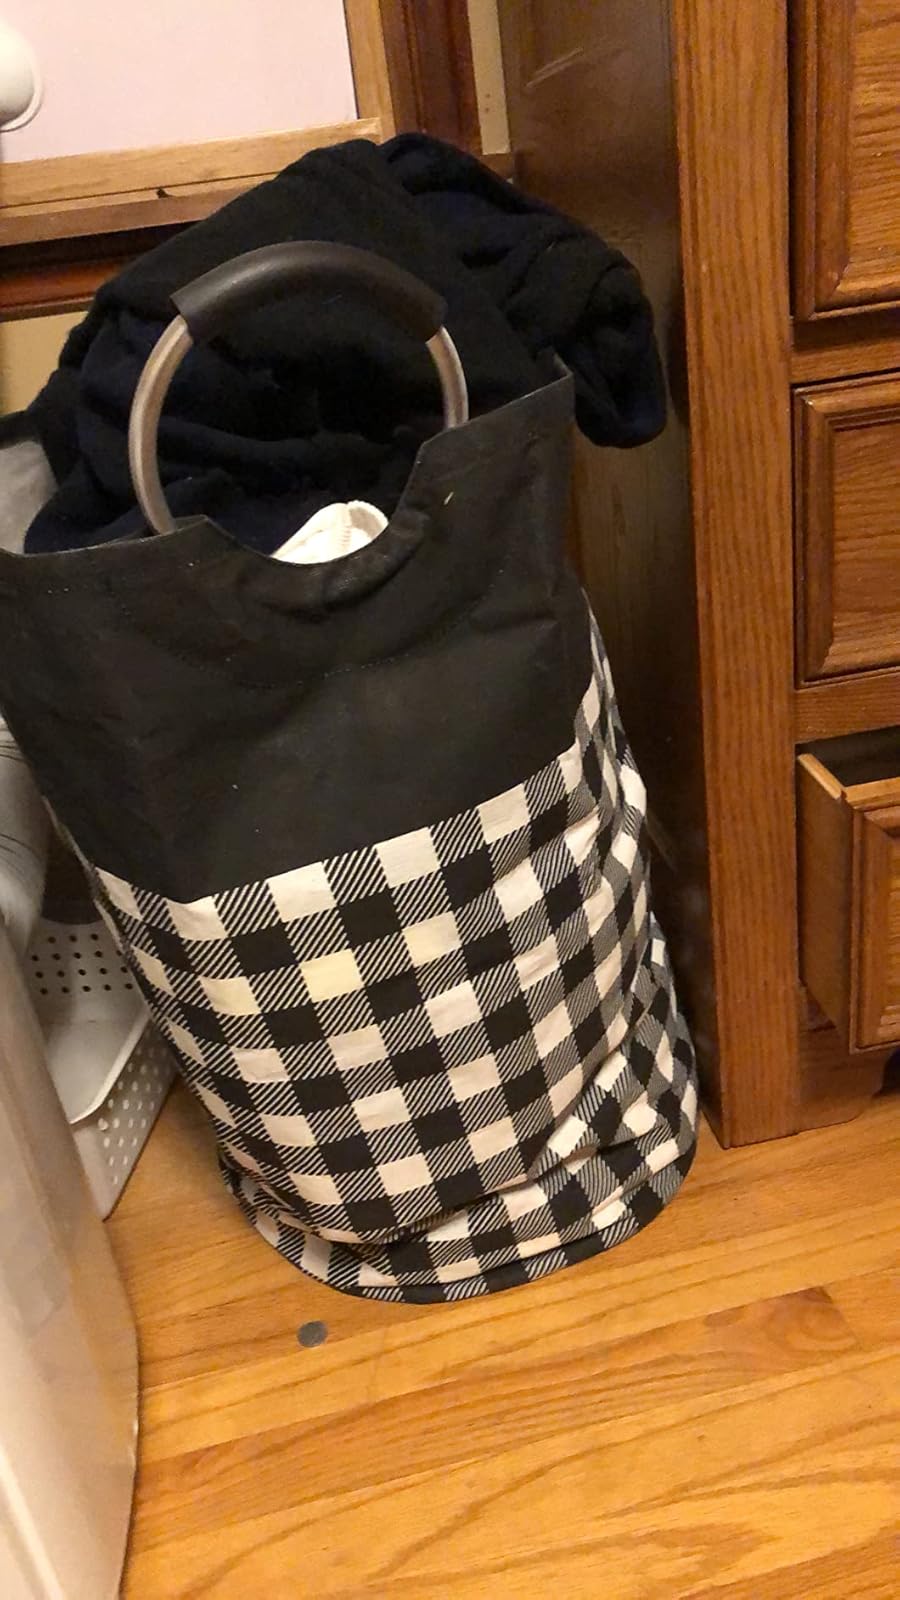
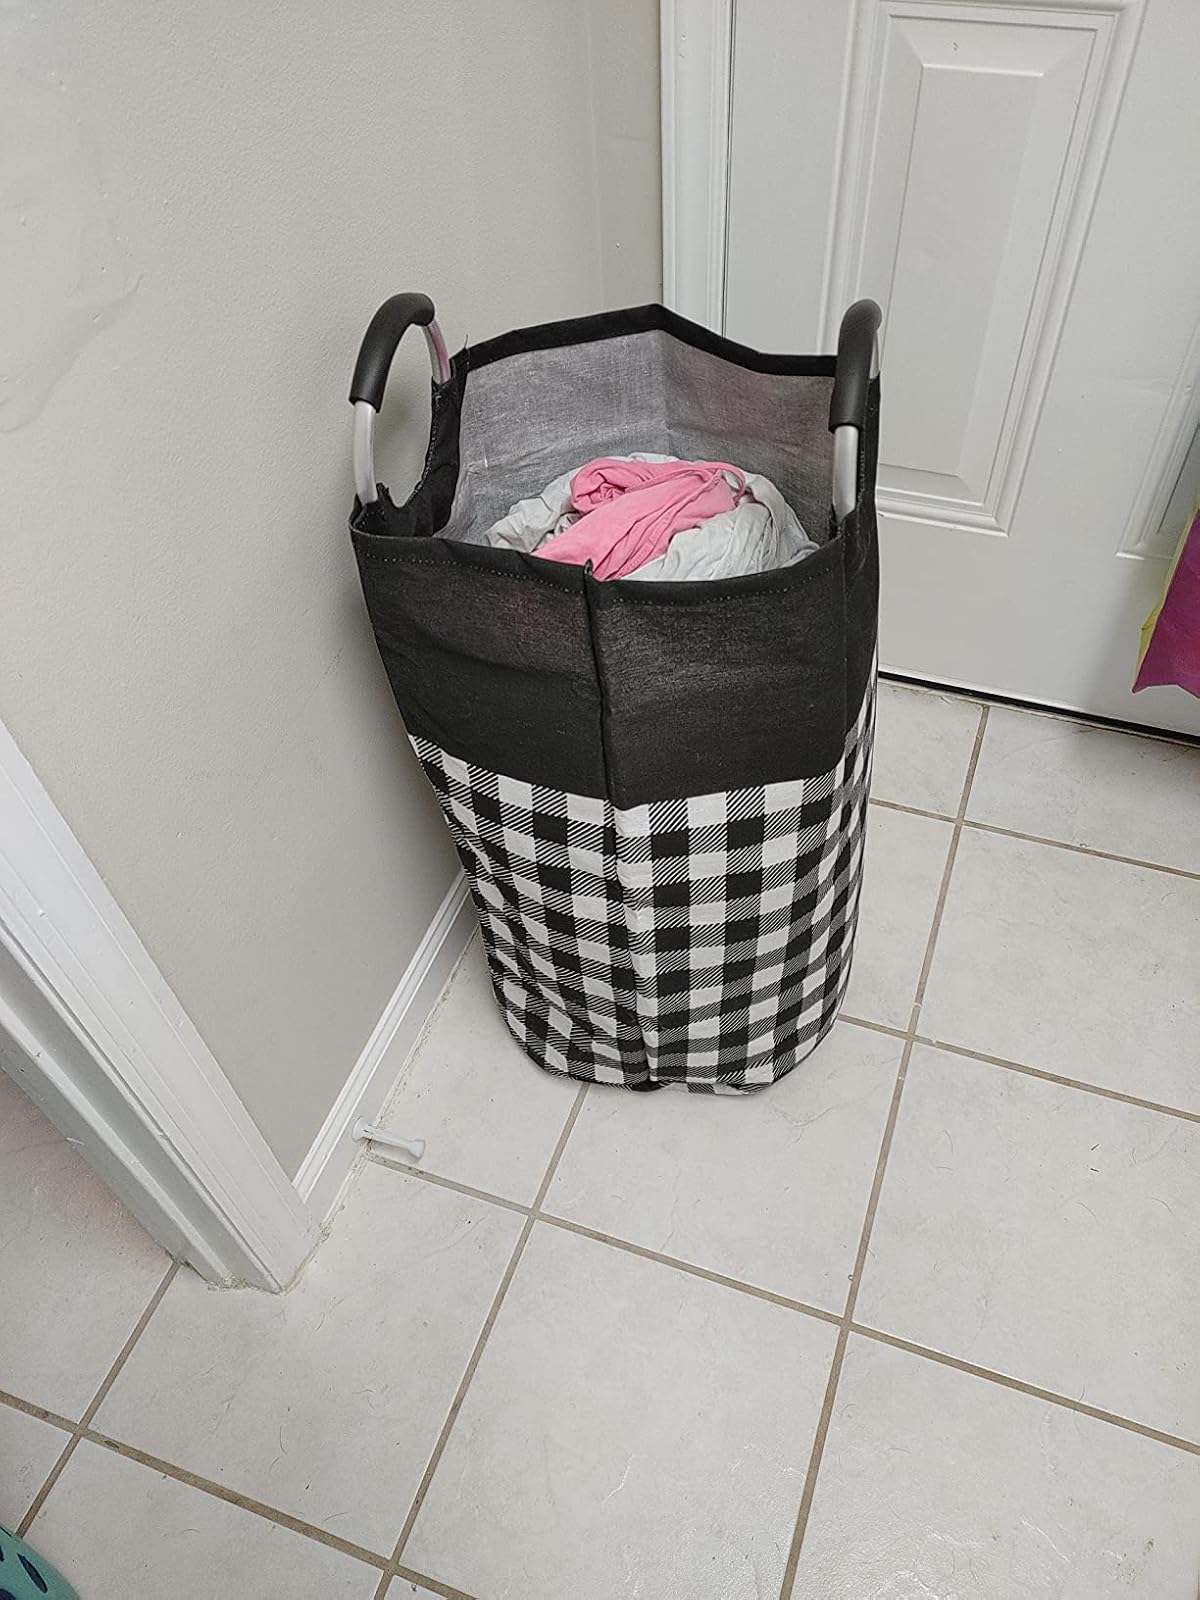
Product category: items_hamper
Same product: yes